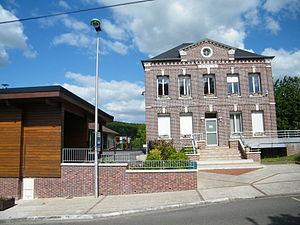
Mairie.
Saint-Pierre-en-Val est une commune française située dans le département de la Seine-Maritime en région Normandie.